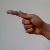
The image shows a hand gesture representing the letter 'G' in Indian Sign Language.